Persecution in Lyon

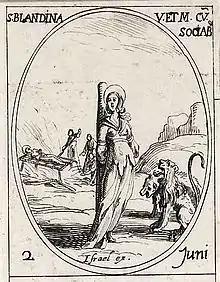
Blandine

There were 48 victims at Lugdunum, half of them were of Greek origin, half Gallo-Roman. The elderly Bishop Pothinus, first Bishop of Lugdunum, was beaten and scourged, and died shortly after in prison.